1965 Lowood 4 Hour

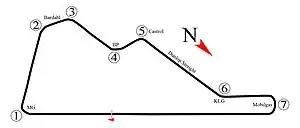
Layout of the Lowood Airfield Circuit (1946-1966)

The 1965 Lowood 4 Hour was an endurance motor race held at the Lowood circuit in Queensland, Australia on 28 March 1965. The race, which was organised by the Queensland Racing Drivers Club, was the second annual Lowood 4 Hour. It was open to Production Touring Cars which had been manufactured after 28 March 1961, 100 examples of which had been registered in Australia by the closing date for entries. The field was divided into four classes according to the retail price of each vehicle. There were 33 starters in the event.